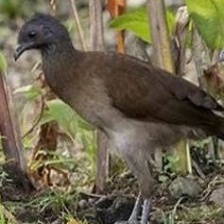
Species: GREY HEADED CHACHALACA
Scientific name: ORTALIS CINEREICEPS